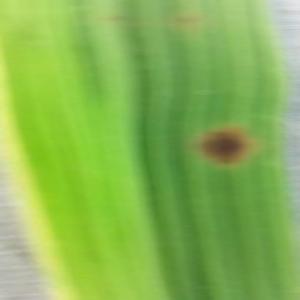
Disease: Brownspot